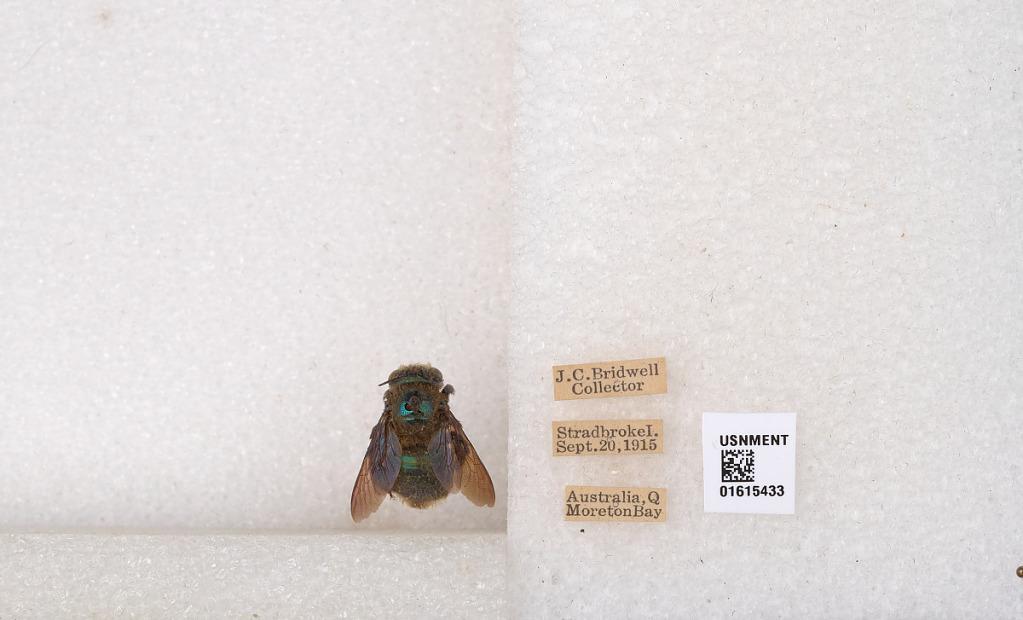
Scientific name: Xylocopa (Lestis) bombylans (Fabricius)
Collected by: J. Bridwell
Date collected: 1915-9-20
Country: Australia
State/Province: Queensland
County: Redland
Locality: Stradbroke Island, Moreton Bay
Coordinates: -27.4731, 153.42